Henning Astrup

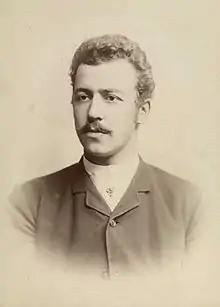
Henning Astrup

He was born in Kristiania (now Oslo, Norway) to city captain ("stadshauptmann") Harald Astrup and Johanne Emilie Smith. He was a brother of Arctic explorer Eivind Astrup (1871–1895), merchant Sigurd Astrup (1873–1949), and architect Thorvald Astrup (1876–1940). His sister Hanna (1869–1933) was married to politician Peter Andreas Morell.